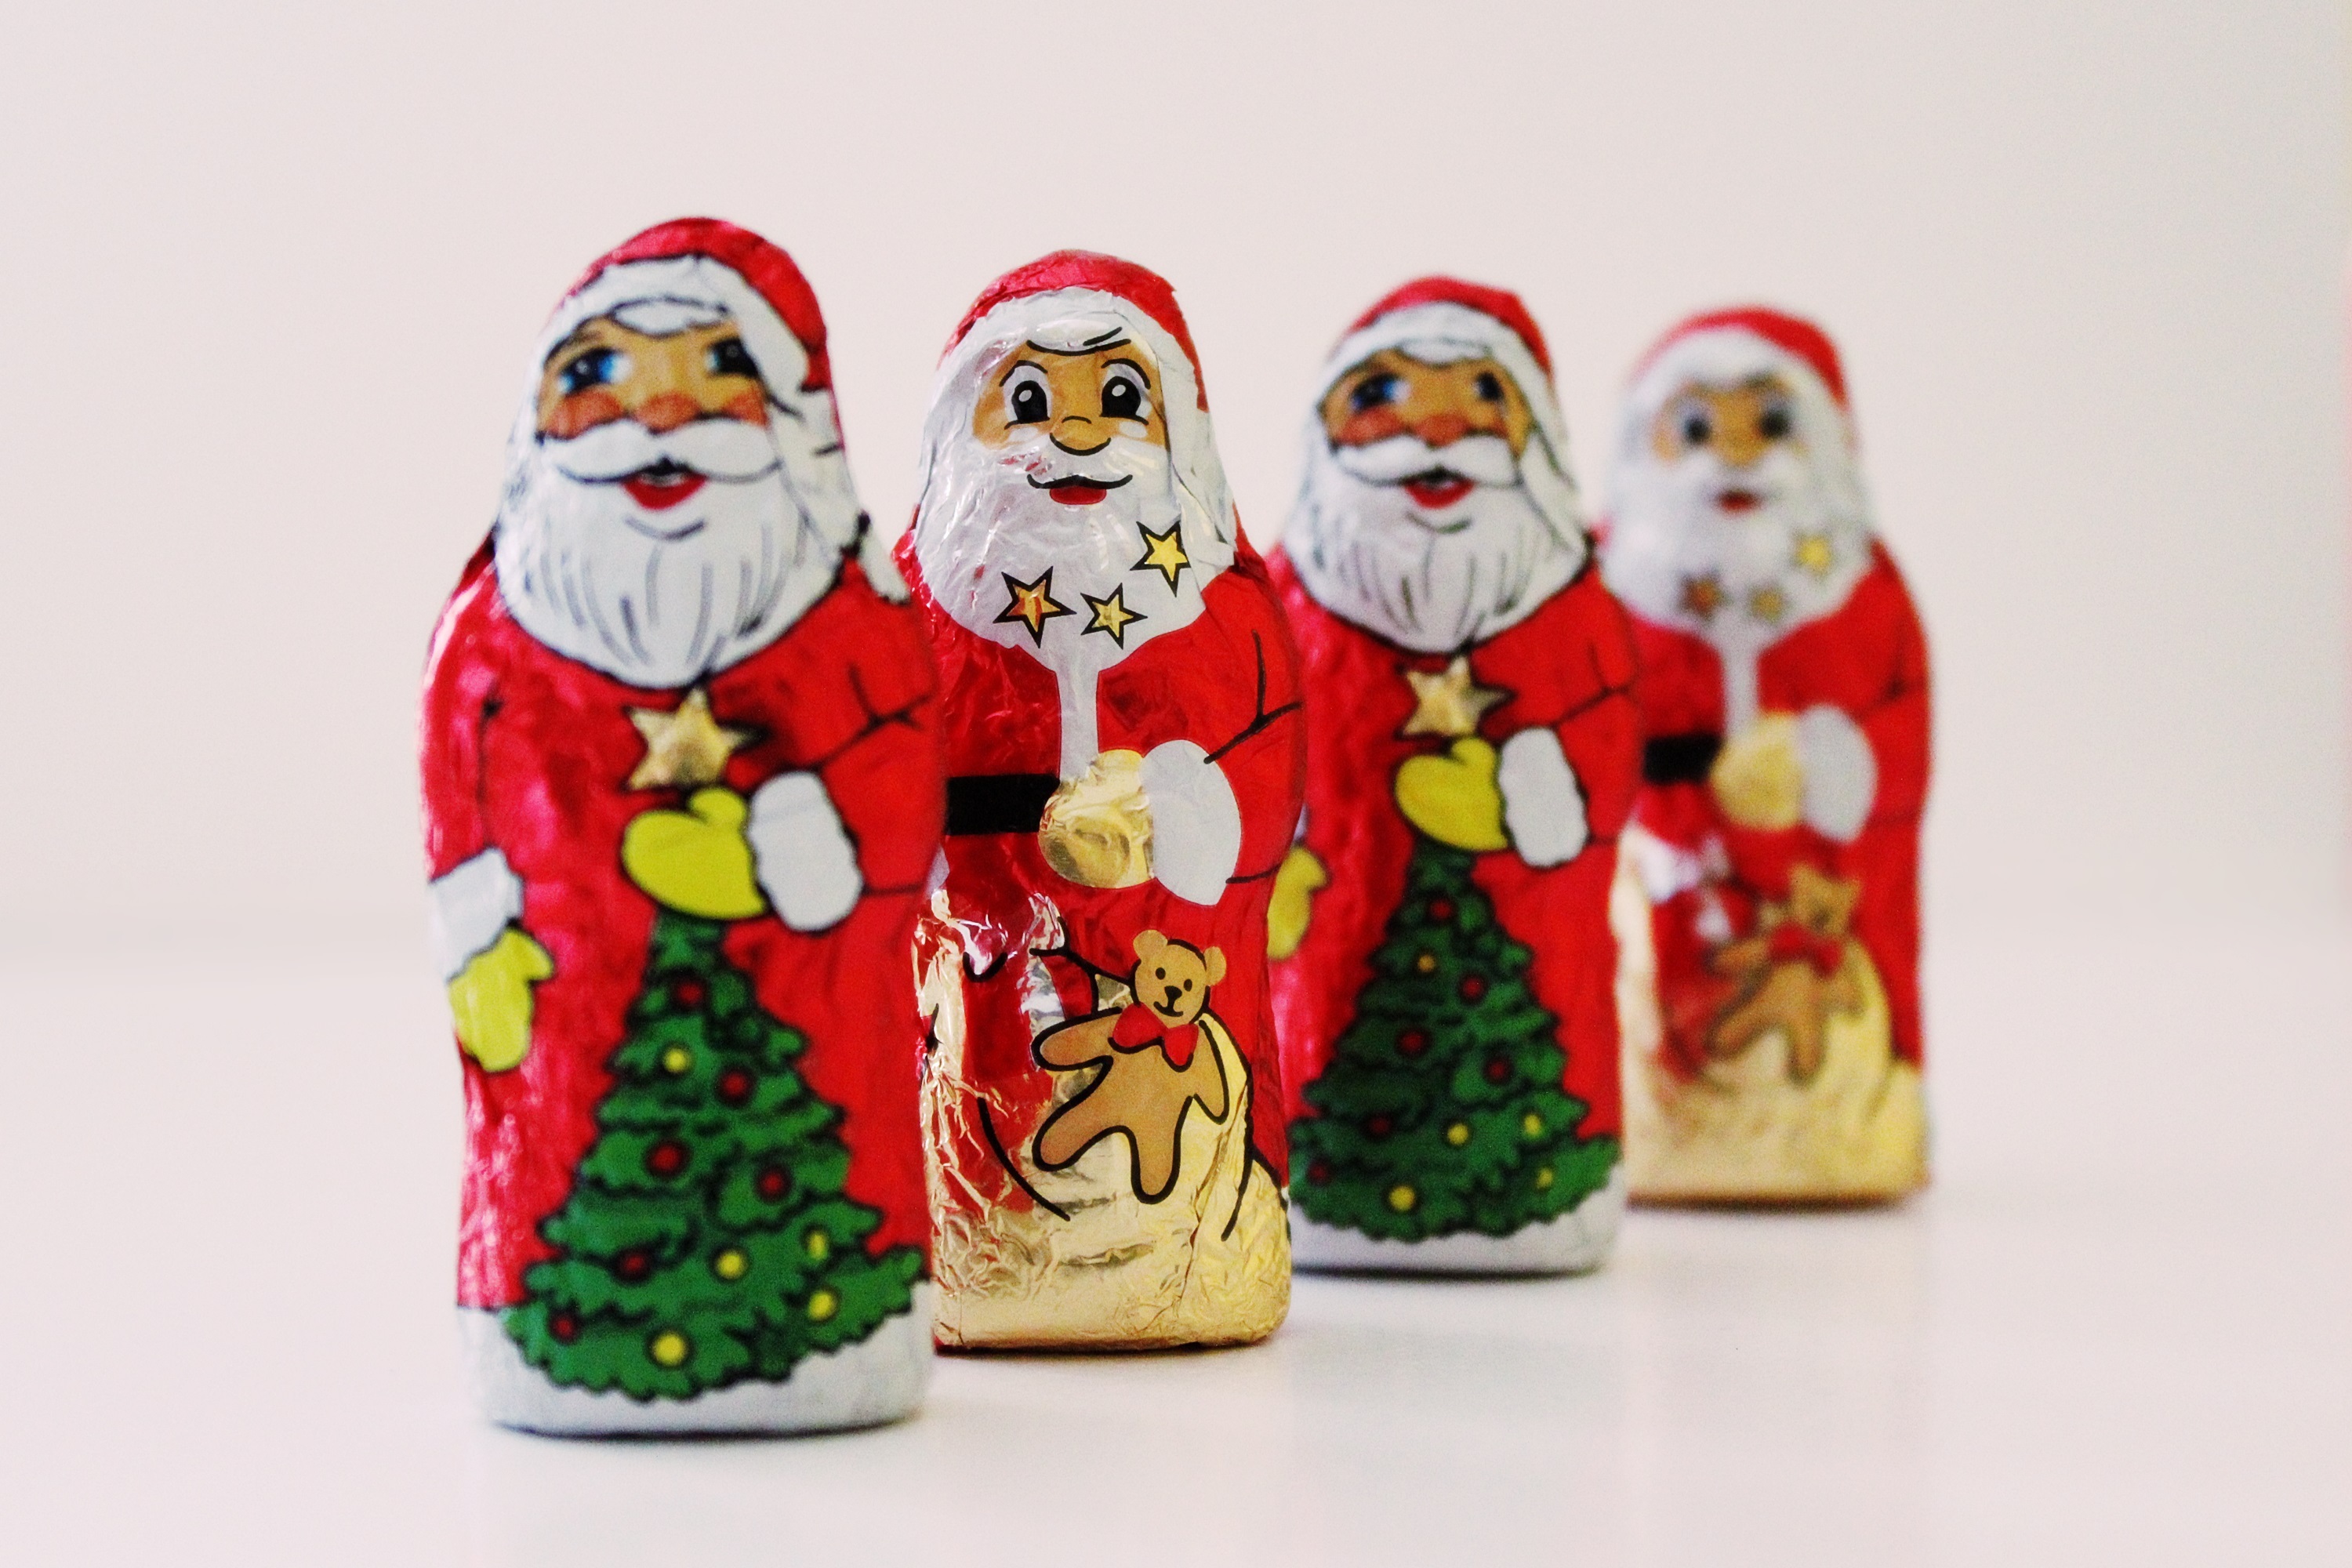
sweet, decoration, red, chocolate, christmas, toy, advent, christmas decoration, christmas time, father christmas, festival, figure, gold, contemplative, holidays, candy, december, gloss, santa claus, christmas motif, nicholas, christmas eve, christmas greeting, fictional character, santa clauses, chocolate santa claus, niko lice